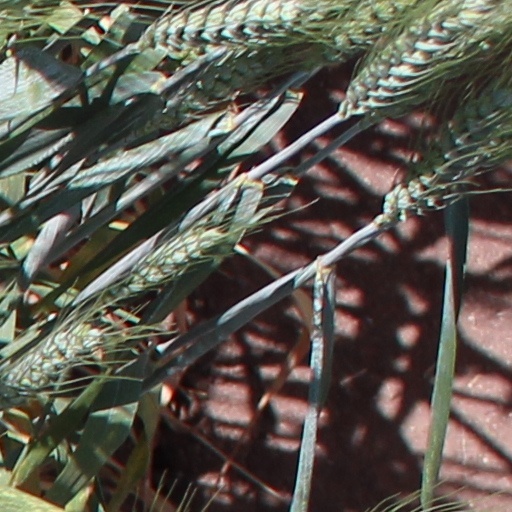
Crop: wheat